Transatlantic flight

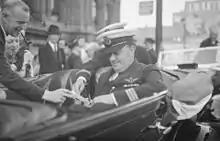
Captain Wilcockson signing an autograph for one of his admirers, in July 1937, near Montreal, Quebec.

On 11 October 1928, Hugo Eckener, commanding the airship "Graf Zeppelin" as part of DELAG's operations, began the first non-stop transatlantic passenger flights, leaving Friedrichshafen, Germany, at 07:54 on 11 October 1928, and arriving at NAS Lakehurst, New Jersey, on 15 October.